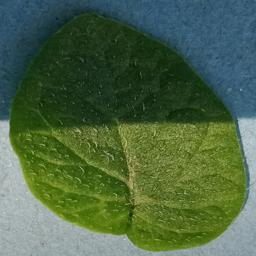
Etiqueta: Sana